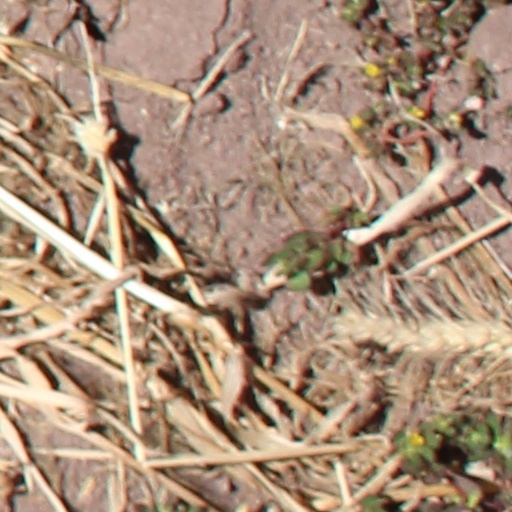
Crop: wheat